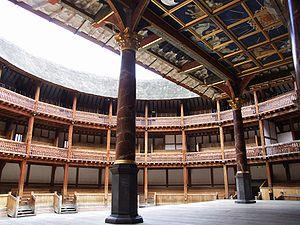
Le théâtre du Globe à Londres est célèbre pour avoir abrité de nombreuses représentations des pièces de William Shakespeare et pour avoir brûlé accidentellement lors d'une de ses dernières pièces. Le 29 juin 1613, la bourre enflammée d'un canon de théâtre, utilisé pour des effets spéciaux, mit le feu au toit de chaume et l'incendie ravagea rapidement tout le bâtiment. Il fut reconstruit à l'identique non loin de son emplacement d'origine en 1996. Son nom actuel est Shakespeare's Globe.